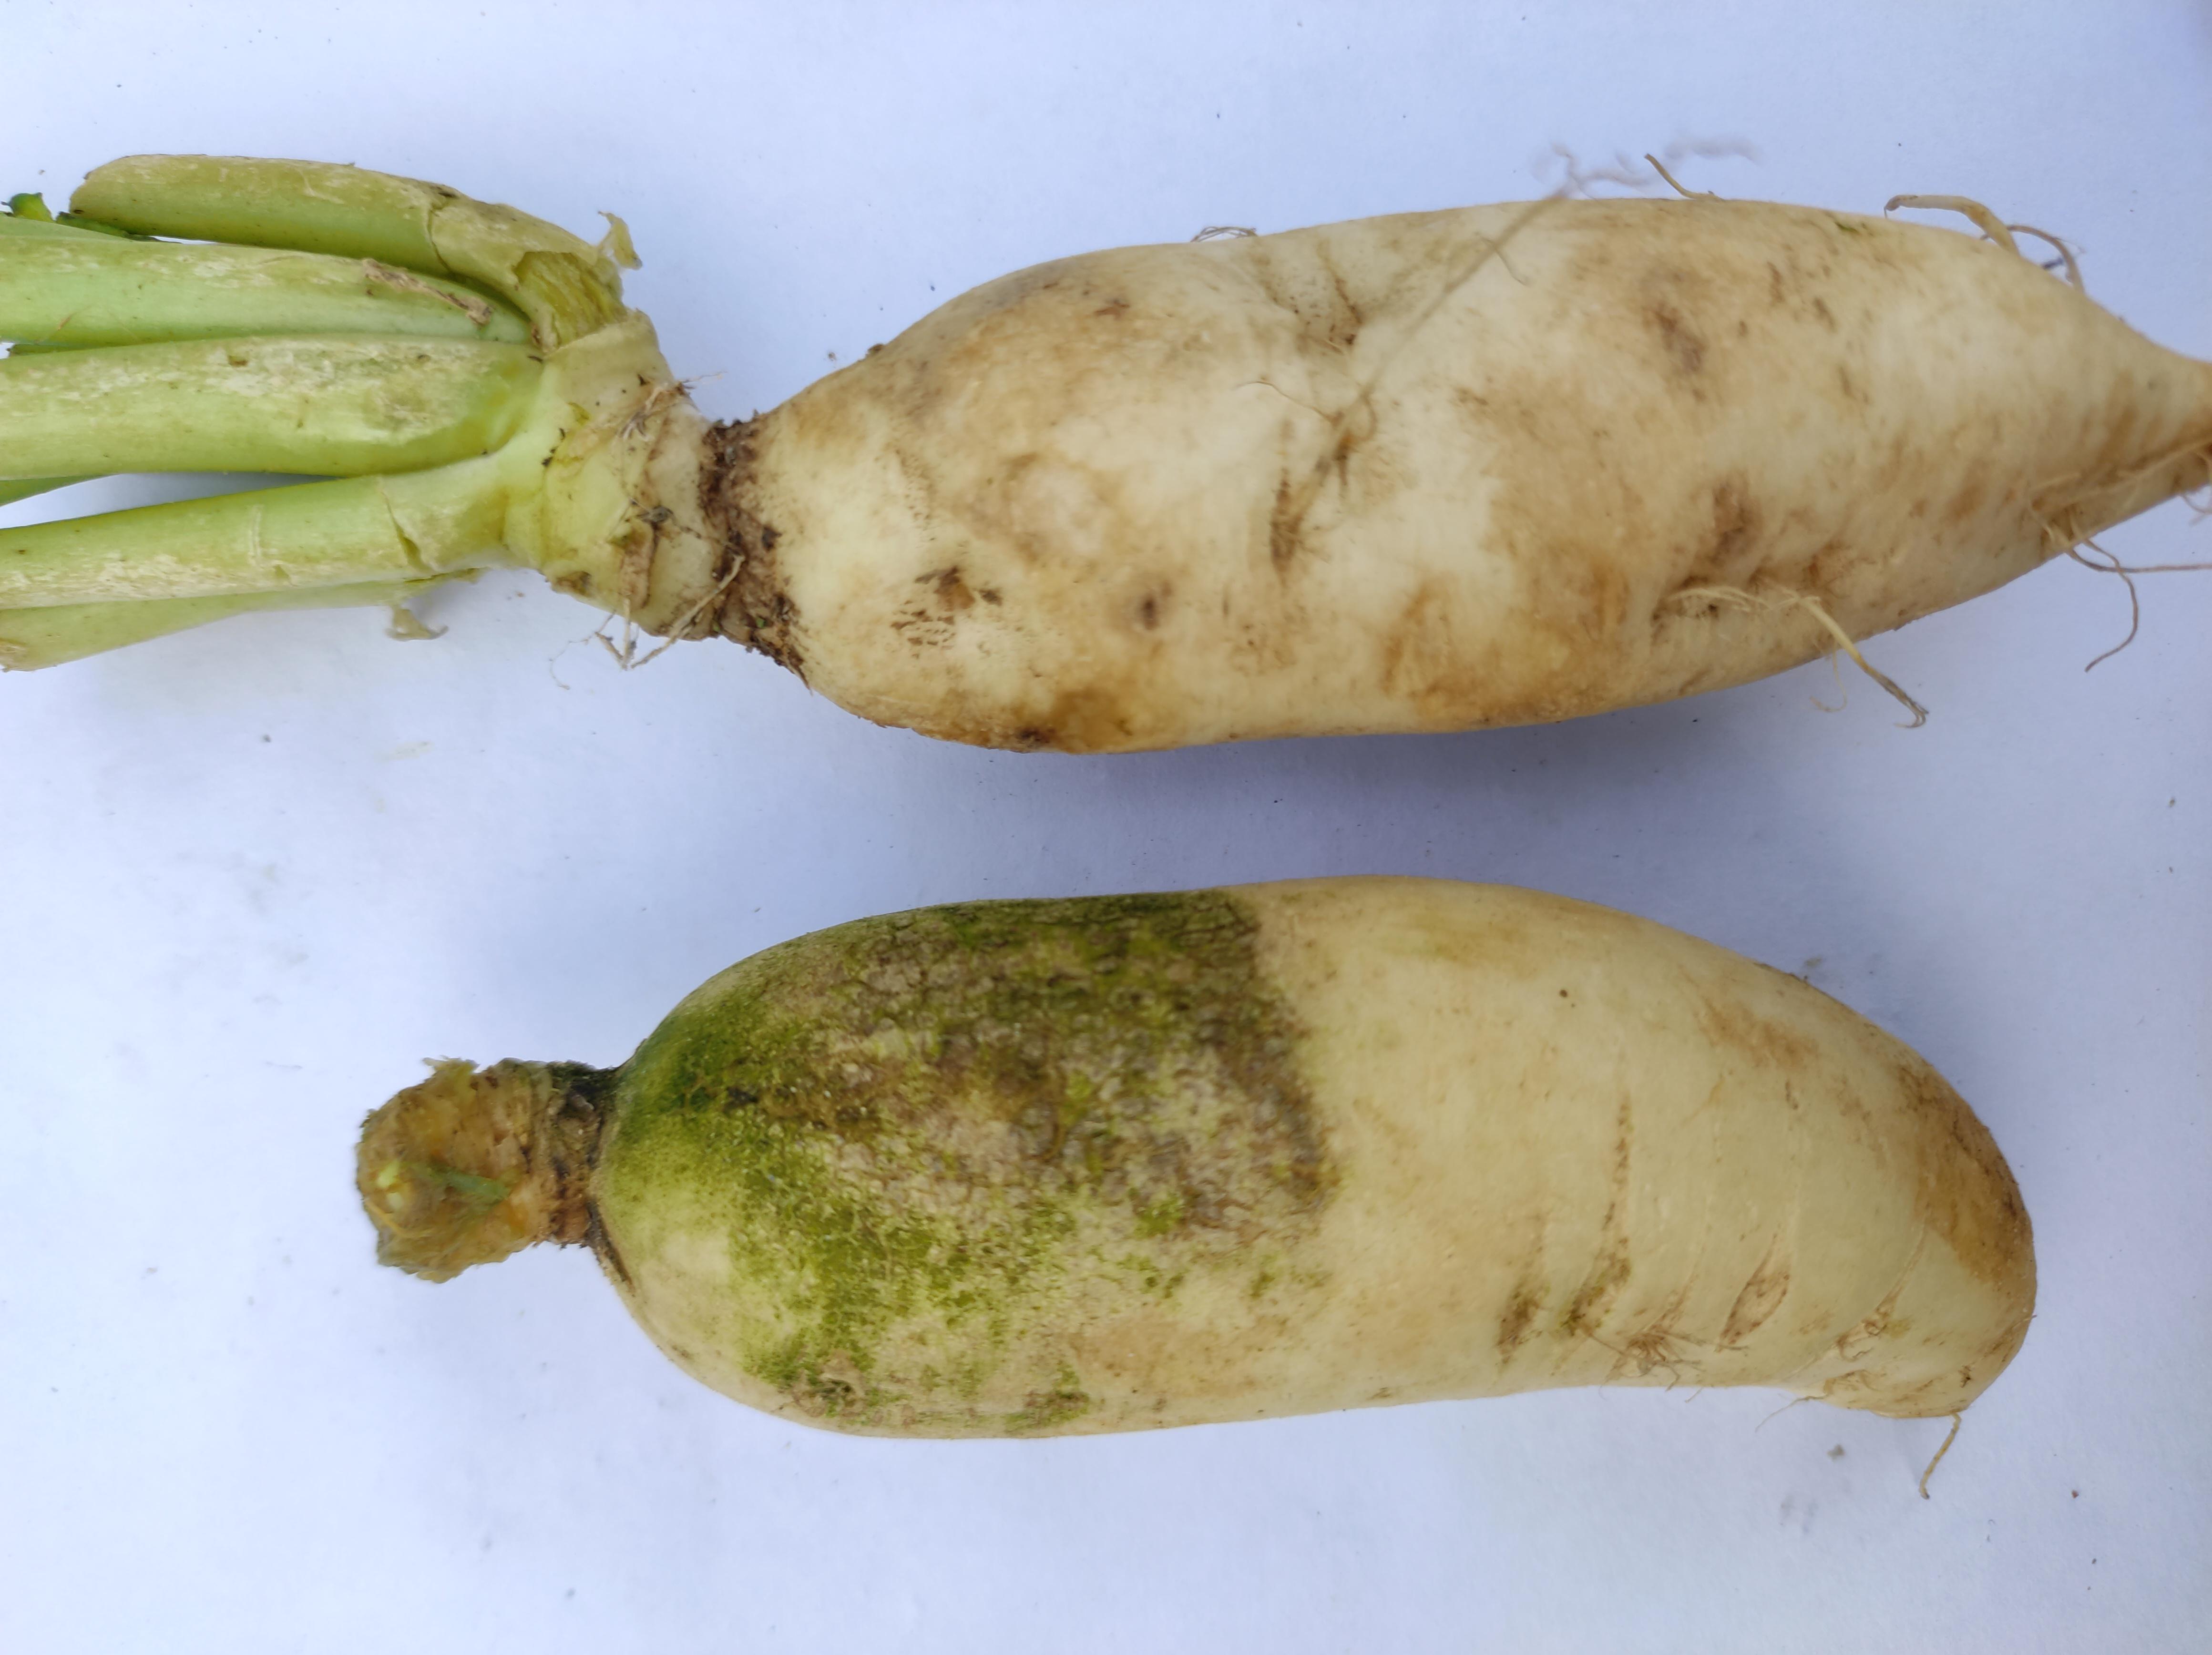
Label: Radish